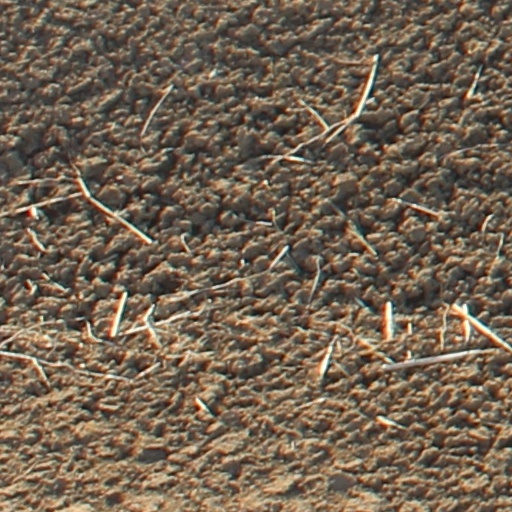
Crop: wheat